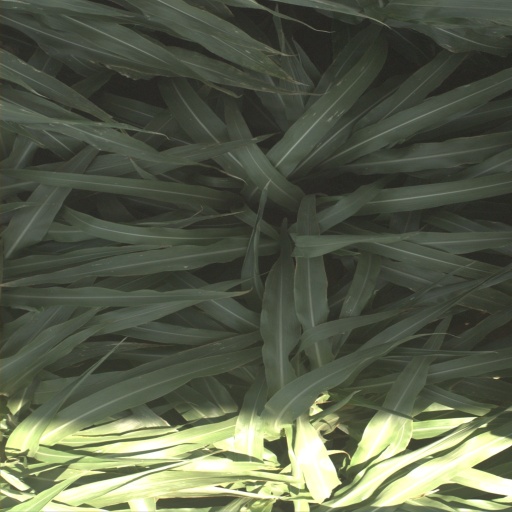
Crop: sorghum